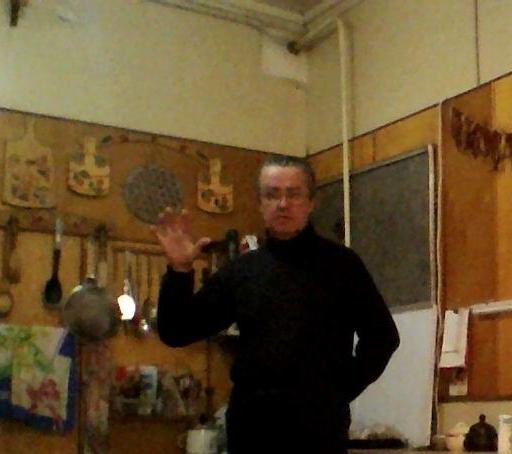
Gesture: palm